Sylvie Parent

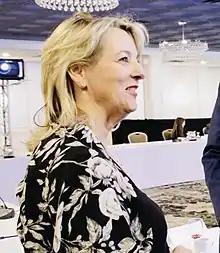
Sylvie Parent in 2019

Sylvie Parent is a Canadian politician. She was mayor of Longueuil, Quebec from November 5, 2017 to November 14, 2021. She was the second female mayor in the city's history.